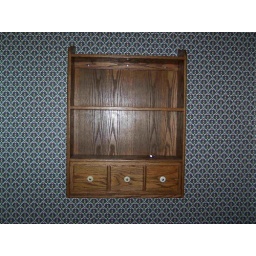
This handy cabinet used to be in our powder room in the old house. It's now inside the back door entrance.